Guna Yala

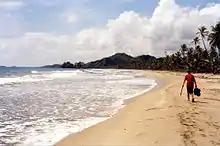
Mainland beaches

Guna Yala, also known as Kuna Yala or by its former name San Blas, is a "comarca indígena" (indigenous province) in northeast Panama. Guna Yala is home to the indigenous people known as the Gunas. Its capital is Gaigirgordub. It is bounded on the north by the Caribbean Sea, on the south by the Darién Province and Emberá-Wounaan, on the east by Colombia, and on the west by the province of Colón.